Azerbaijani manat

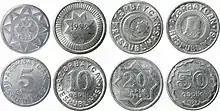
Gapik coins of the second manat

Coins were issued in denominations of 5, 10, 20, and 50 gapiks, dated 1992 and 1993. Although brass and cupronickel were used for some of the 1992 issues, later issues were all in aluminium. These coins were rarely used in circulation.